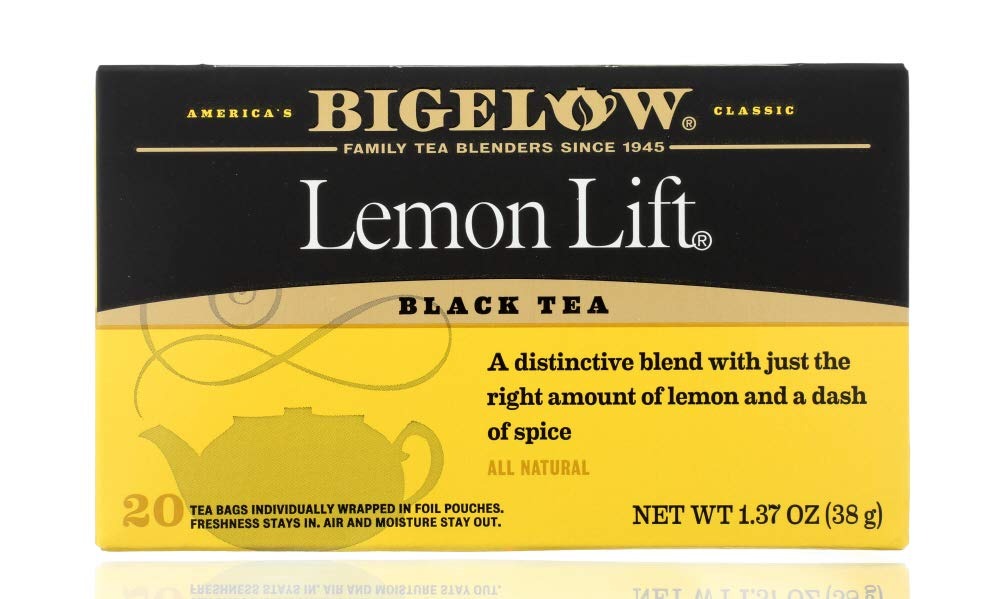
Item Name: (NOT A CASE) Black Tea Lemon Lift, 20 Tea Bags
Value: 20.0
Unit: Count

Price: 3.7